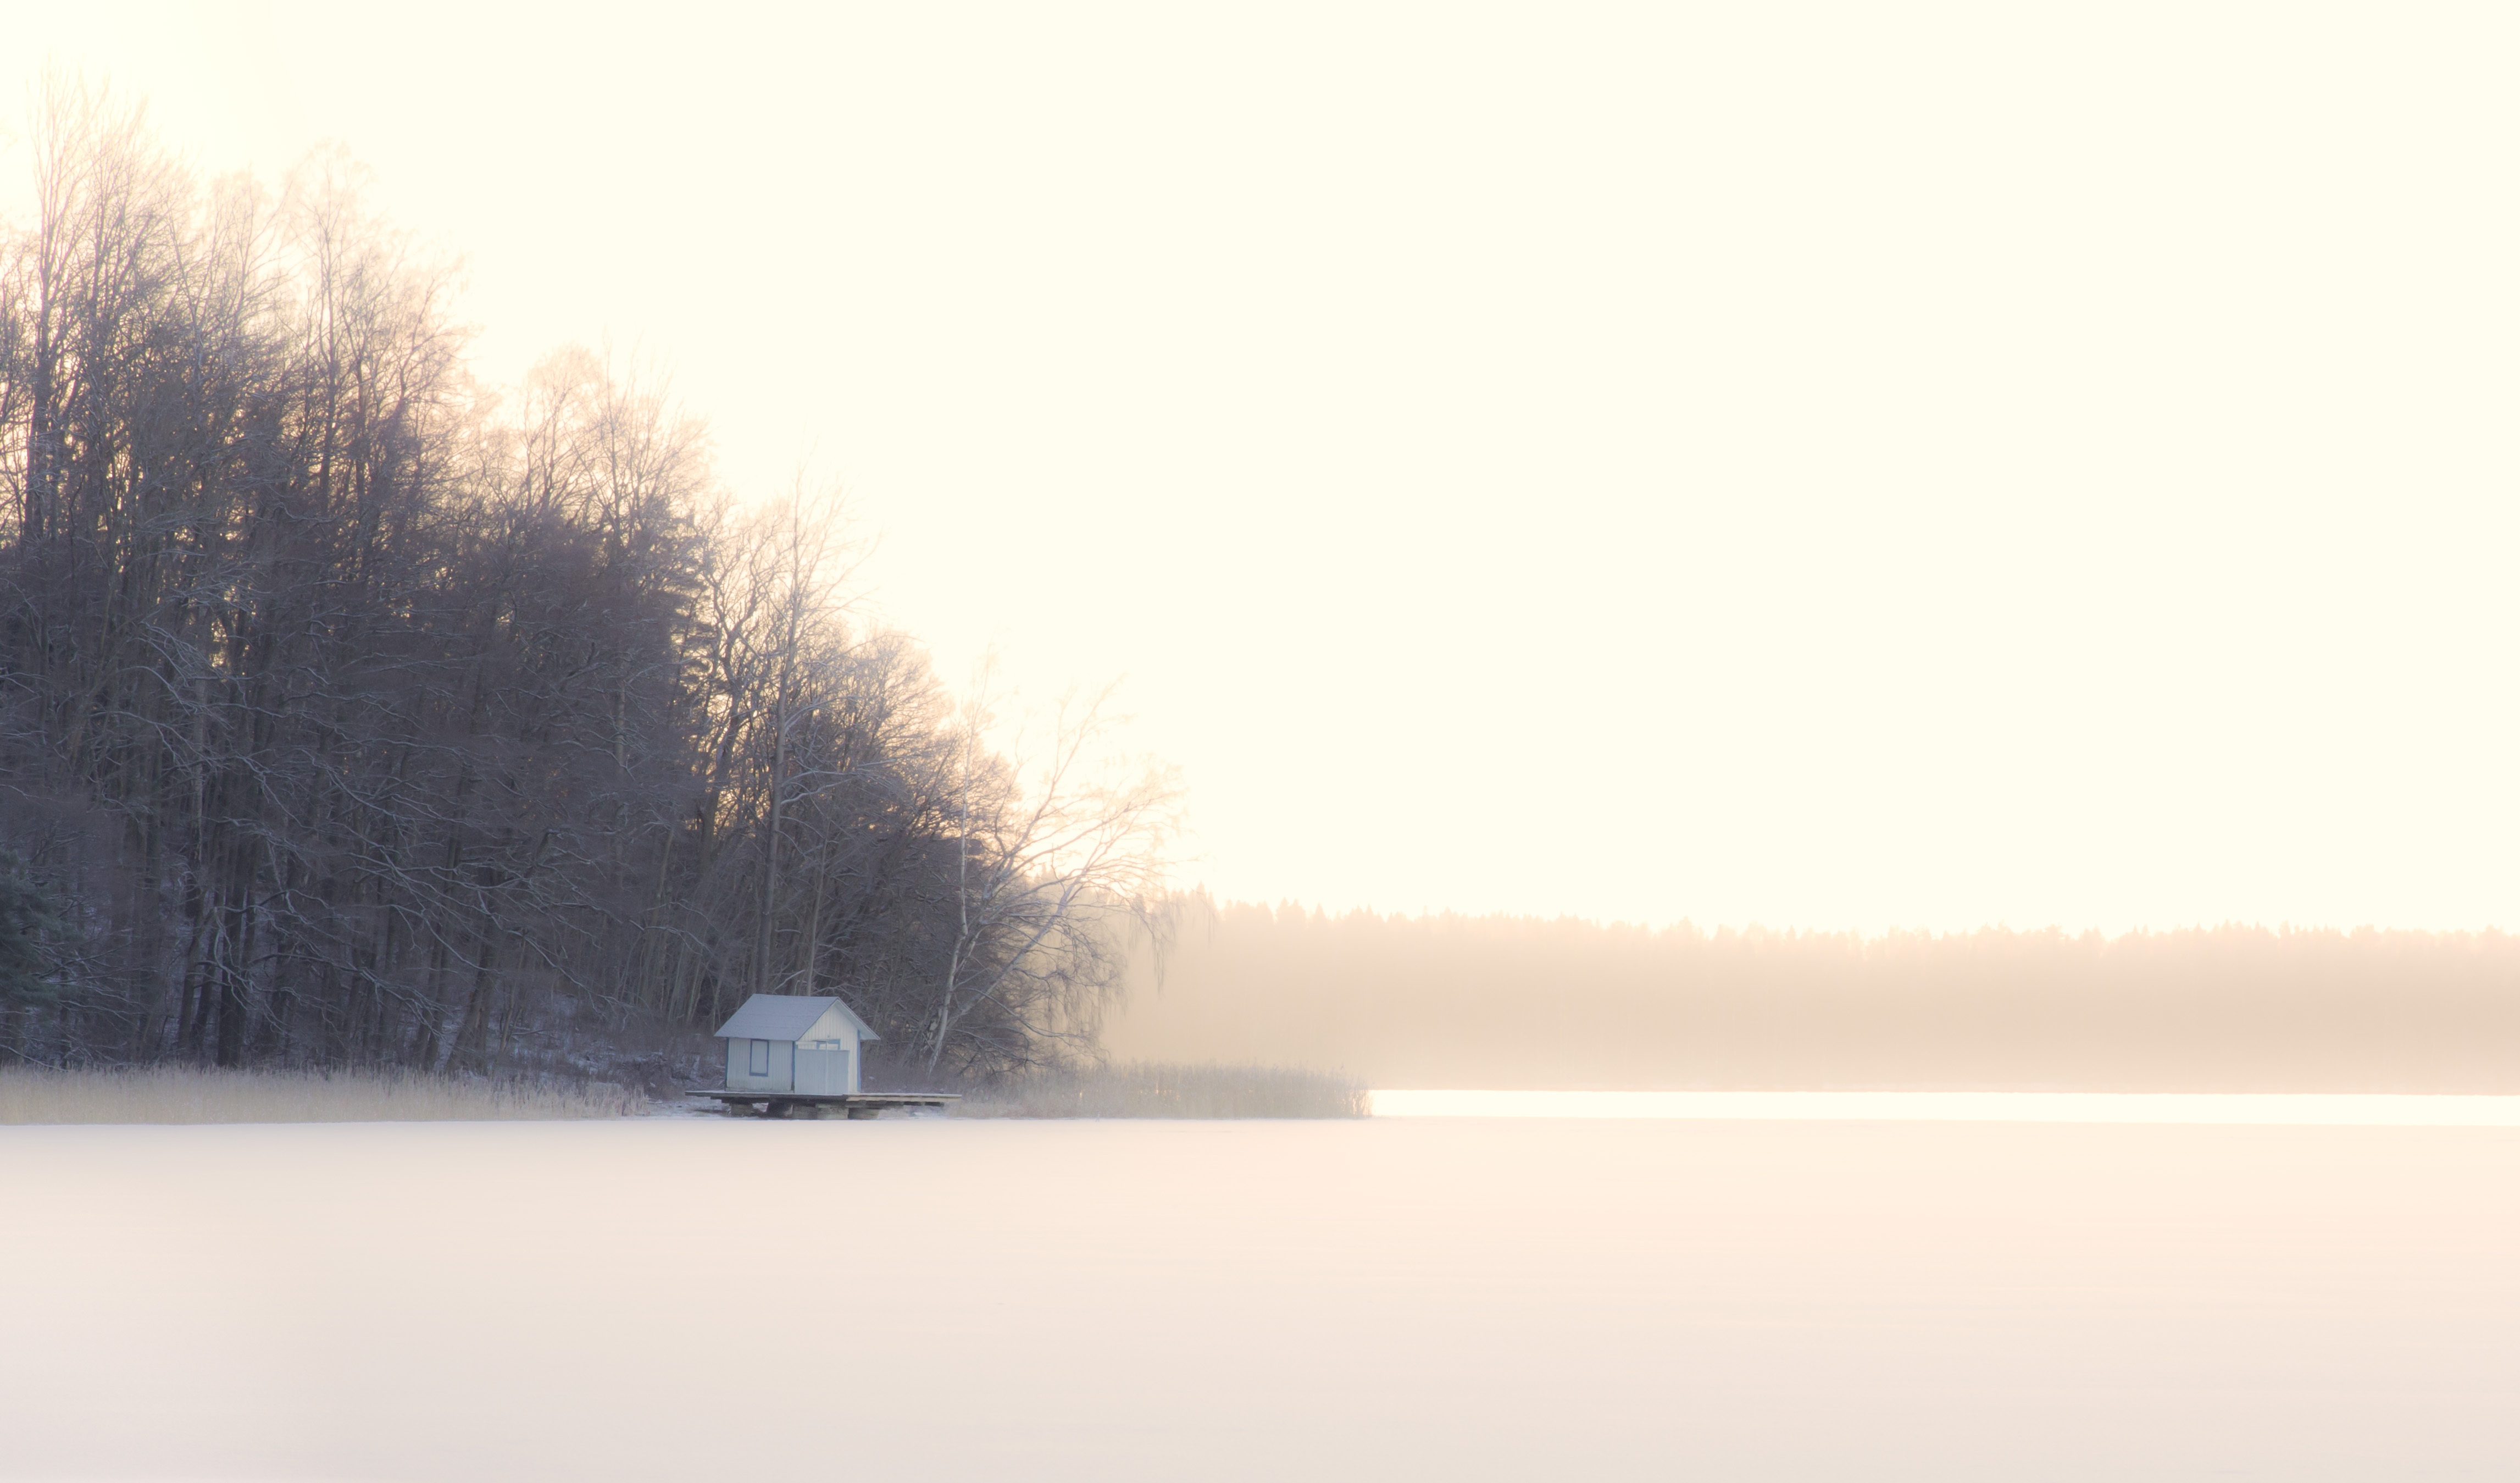
sea, nature, snow, winter, light, fog, mist, sunlight, morning, frost, ice, reflection, weather, season, freezing, dis, atmospheric phenomenon, small cottage